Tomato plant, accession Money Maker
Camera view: bottom (45 deg); turntable rotation: 0 degrees
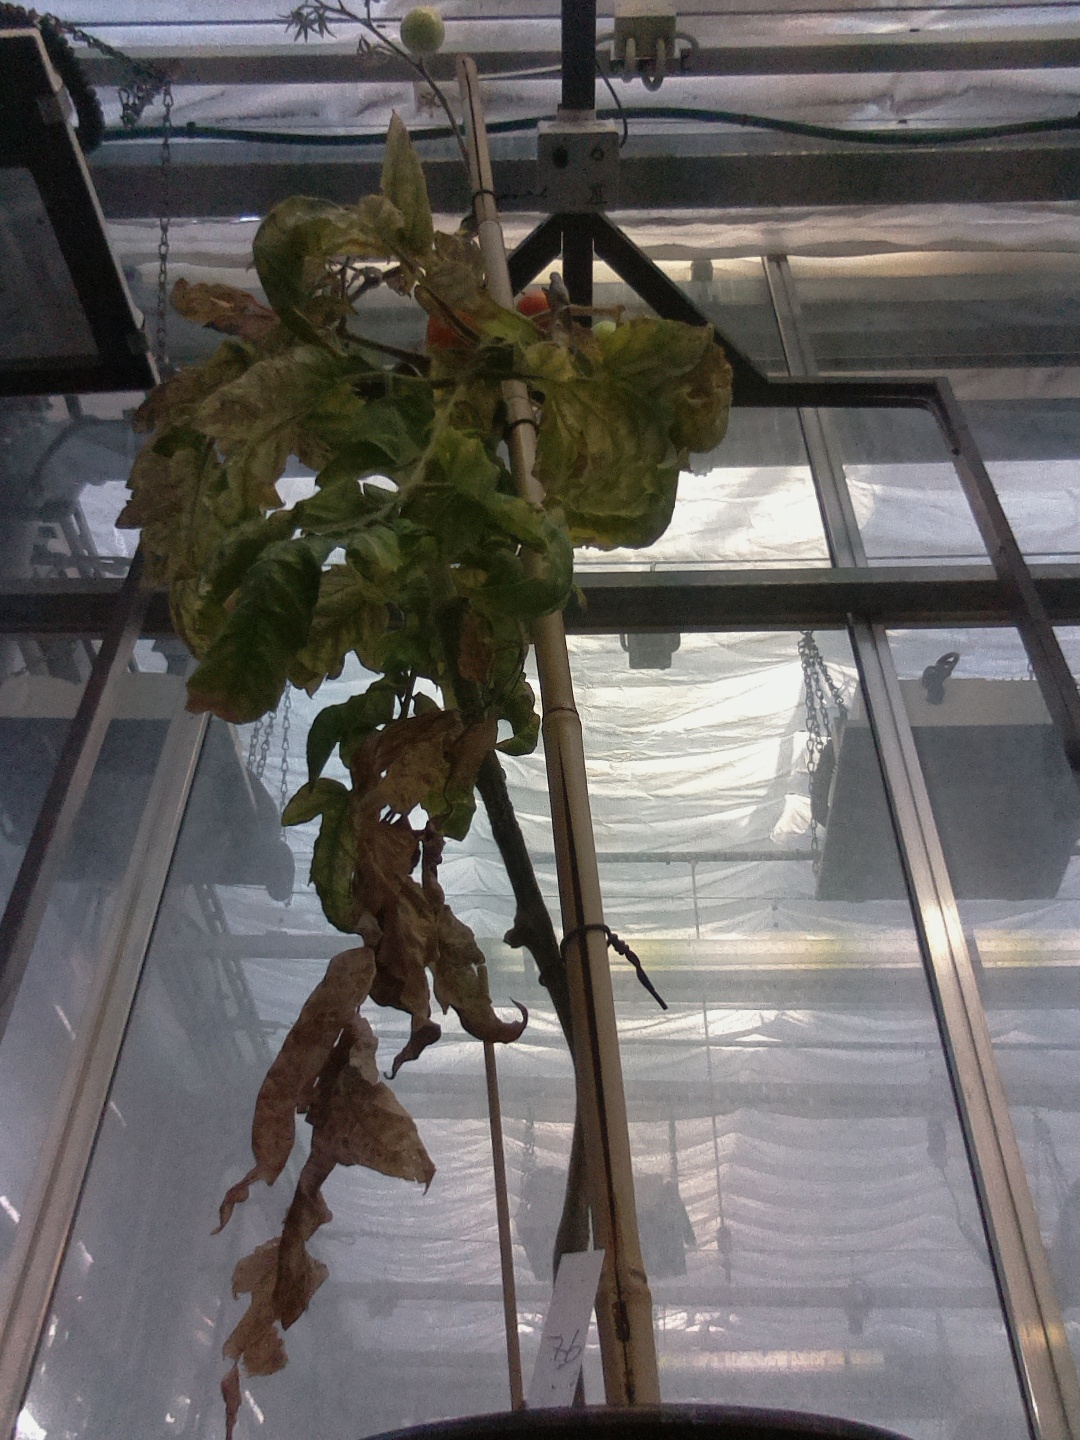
BBCH growth stage 84: 40%-50% of fruits show typical fully ripe color